1990 British Touring Car Championship

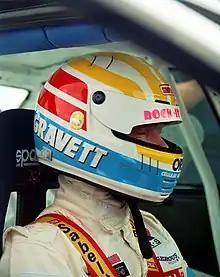
Robb Gravett, the 1990 British Touring Car Champion.

The 1990 Esso RAC British Touring Car Championship season was the 33rd British Touring Car Championship (BTCC) season and marked the last year of the Group A era. It was also the final year of the multi-class format.